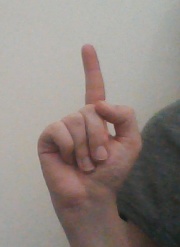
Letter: bb